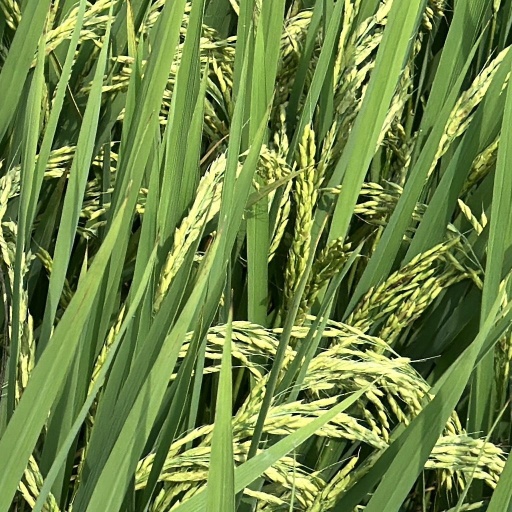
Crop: rice